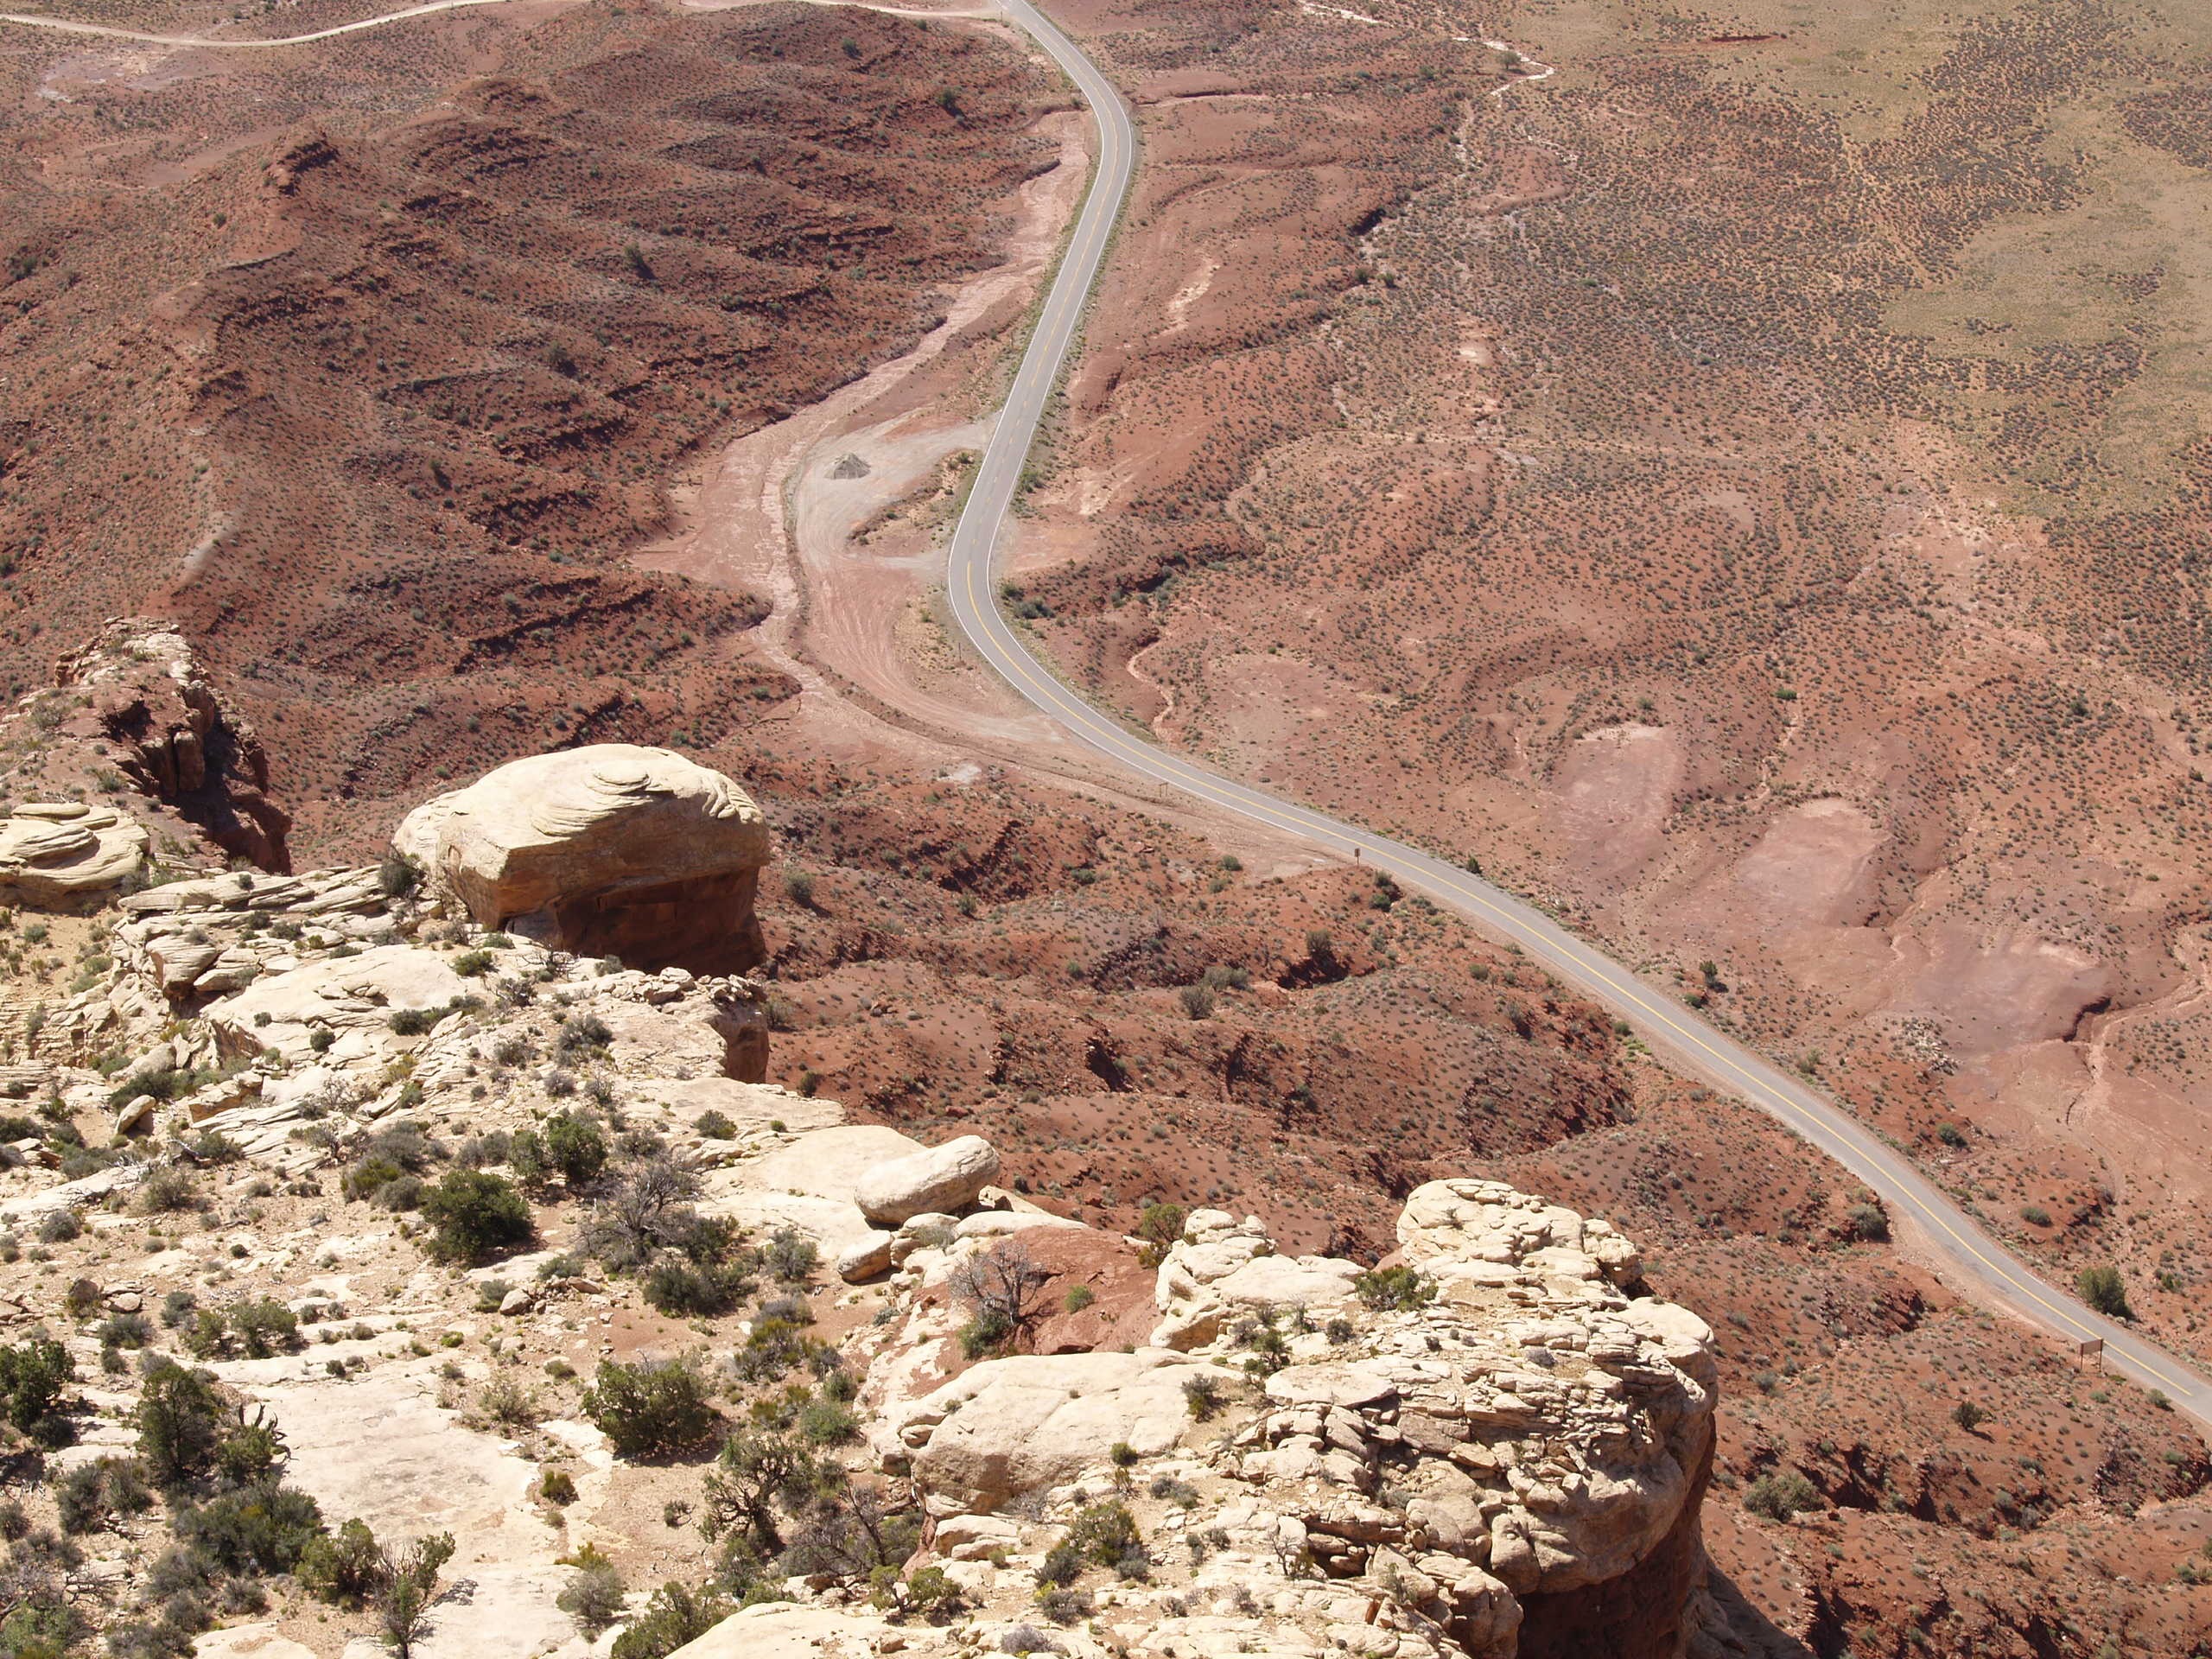
road, desert, sandstone, dry, red, soil, endless, canyon, erosion, rocks, geology, badlands, hot, plateau, wadi, landform, aerial photography, geological phenomenon